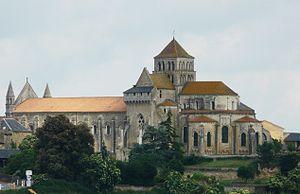
Abbaye de Saint-Jouin-de-Marnes
L'archidiocèse de Poitiers est un archidiocèse métropolitain de l'Église catholique en France. Le siège épiscopal est à Poitiers.
Pierre III d'Amboise, évêque de Poitiers est né vers 1450, au château de Chaumont-sur-Loire. Il mourut le 1ᵉʳ septembre 1505, à Blois.